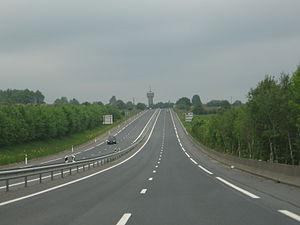
La route nationale 51, ou RN 51, est une route nationale française reliant Witry-lès-Reims à Rethel, ayant vocation à être remplacée par l’A34. Elle est en 2×2 voies. Avant 2005, elle reliait Épernay à Givet et avant 1972, elle reliait Orléans